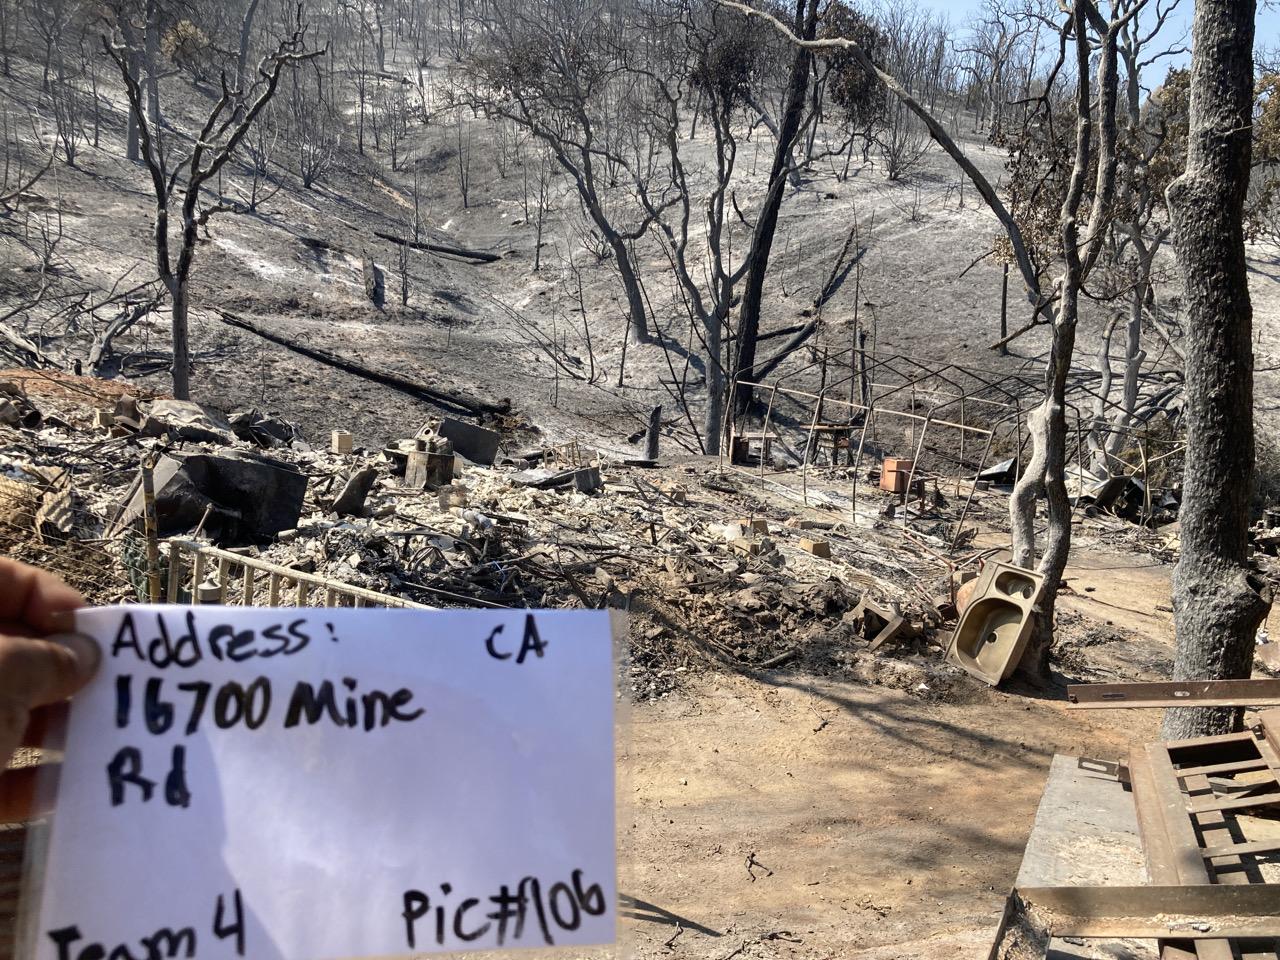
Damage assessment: destroyed